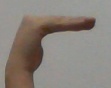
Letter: haa